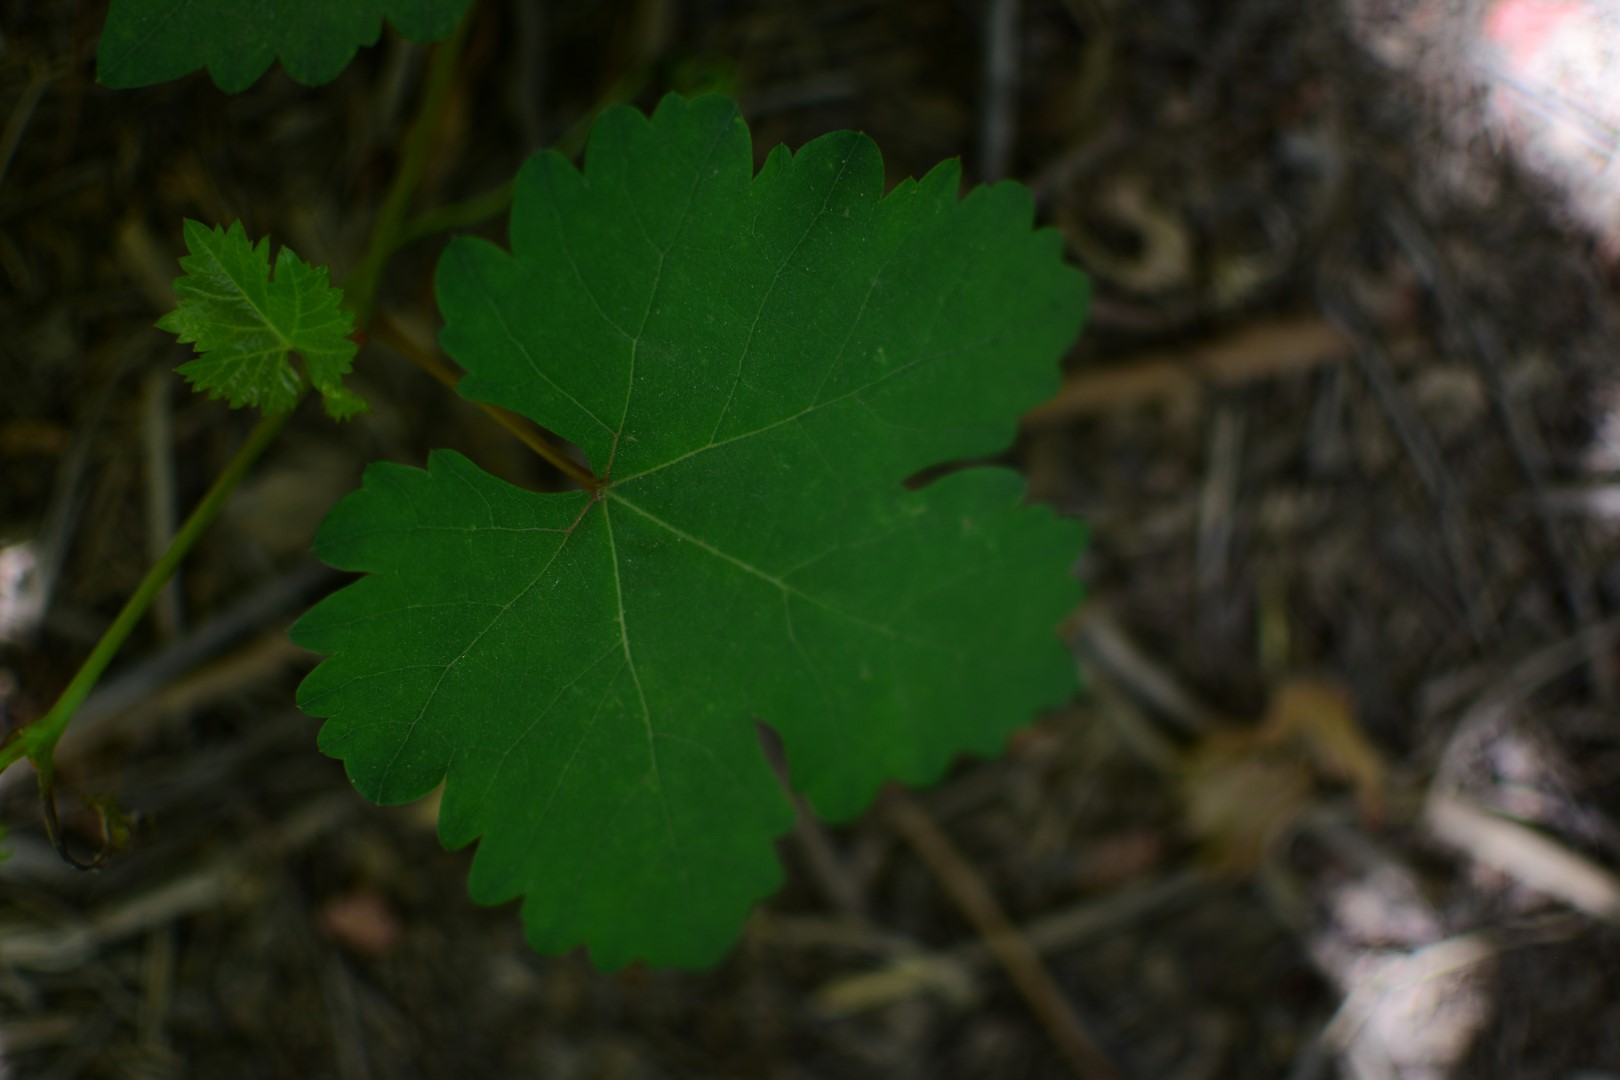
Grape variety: Shdah